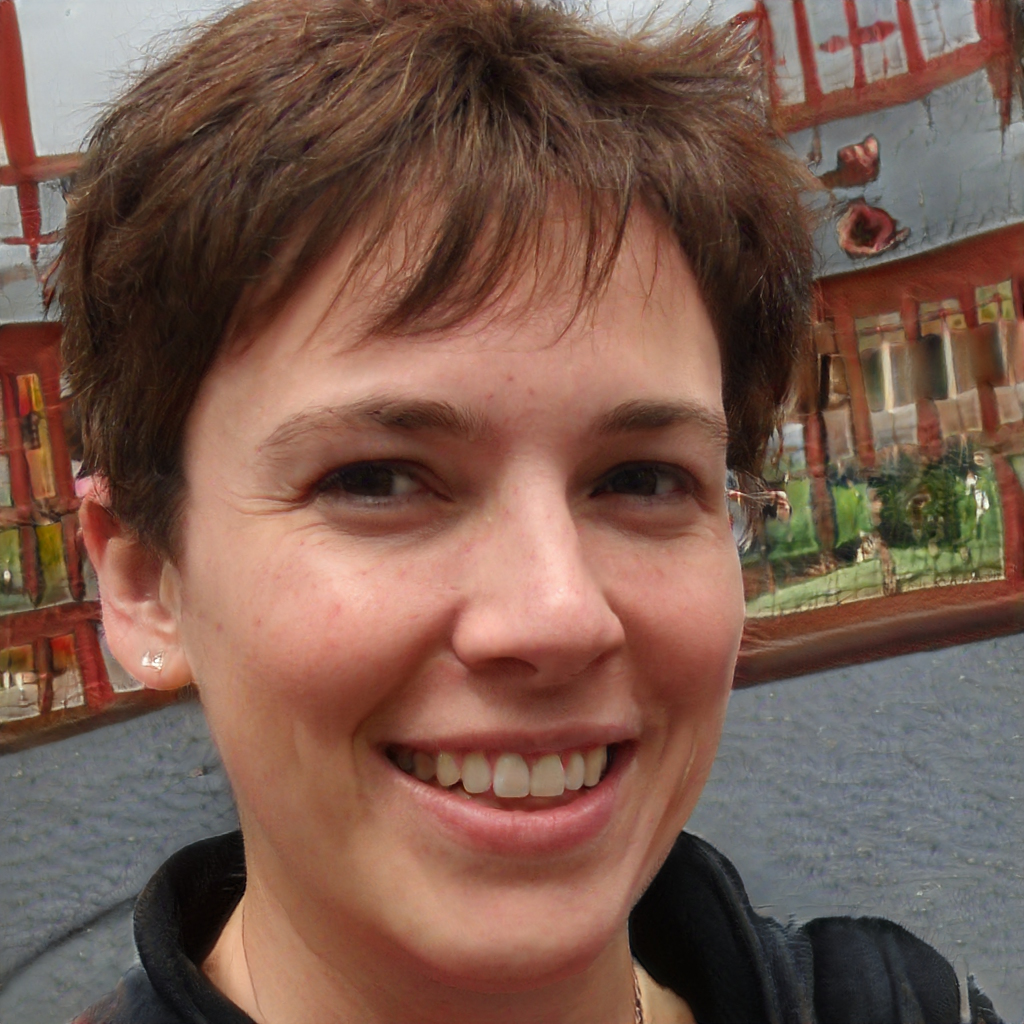
Label: Colored